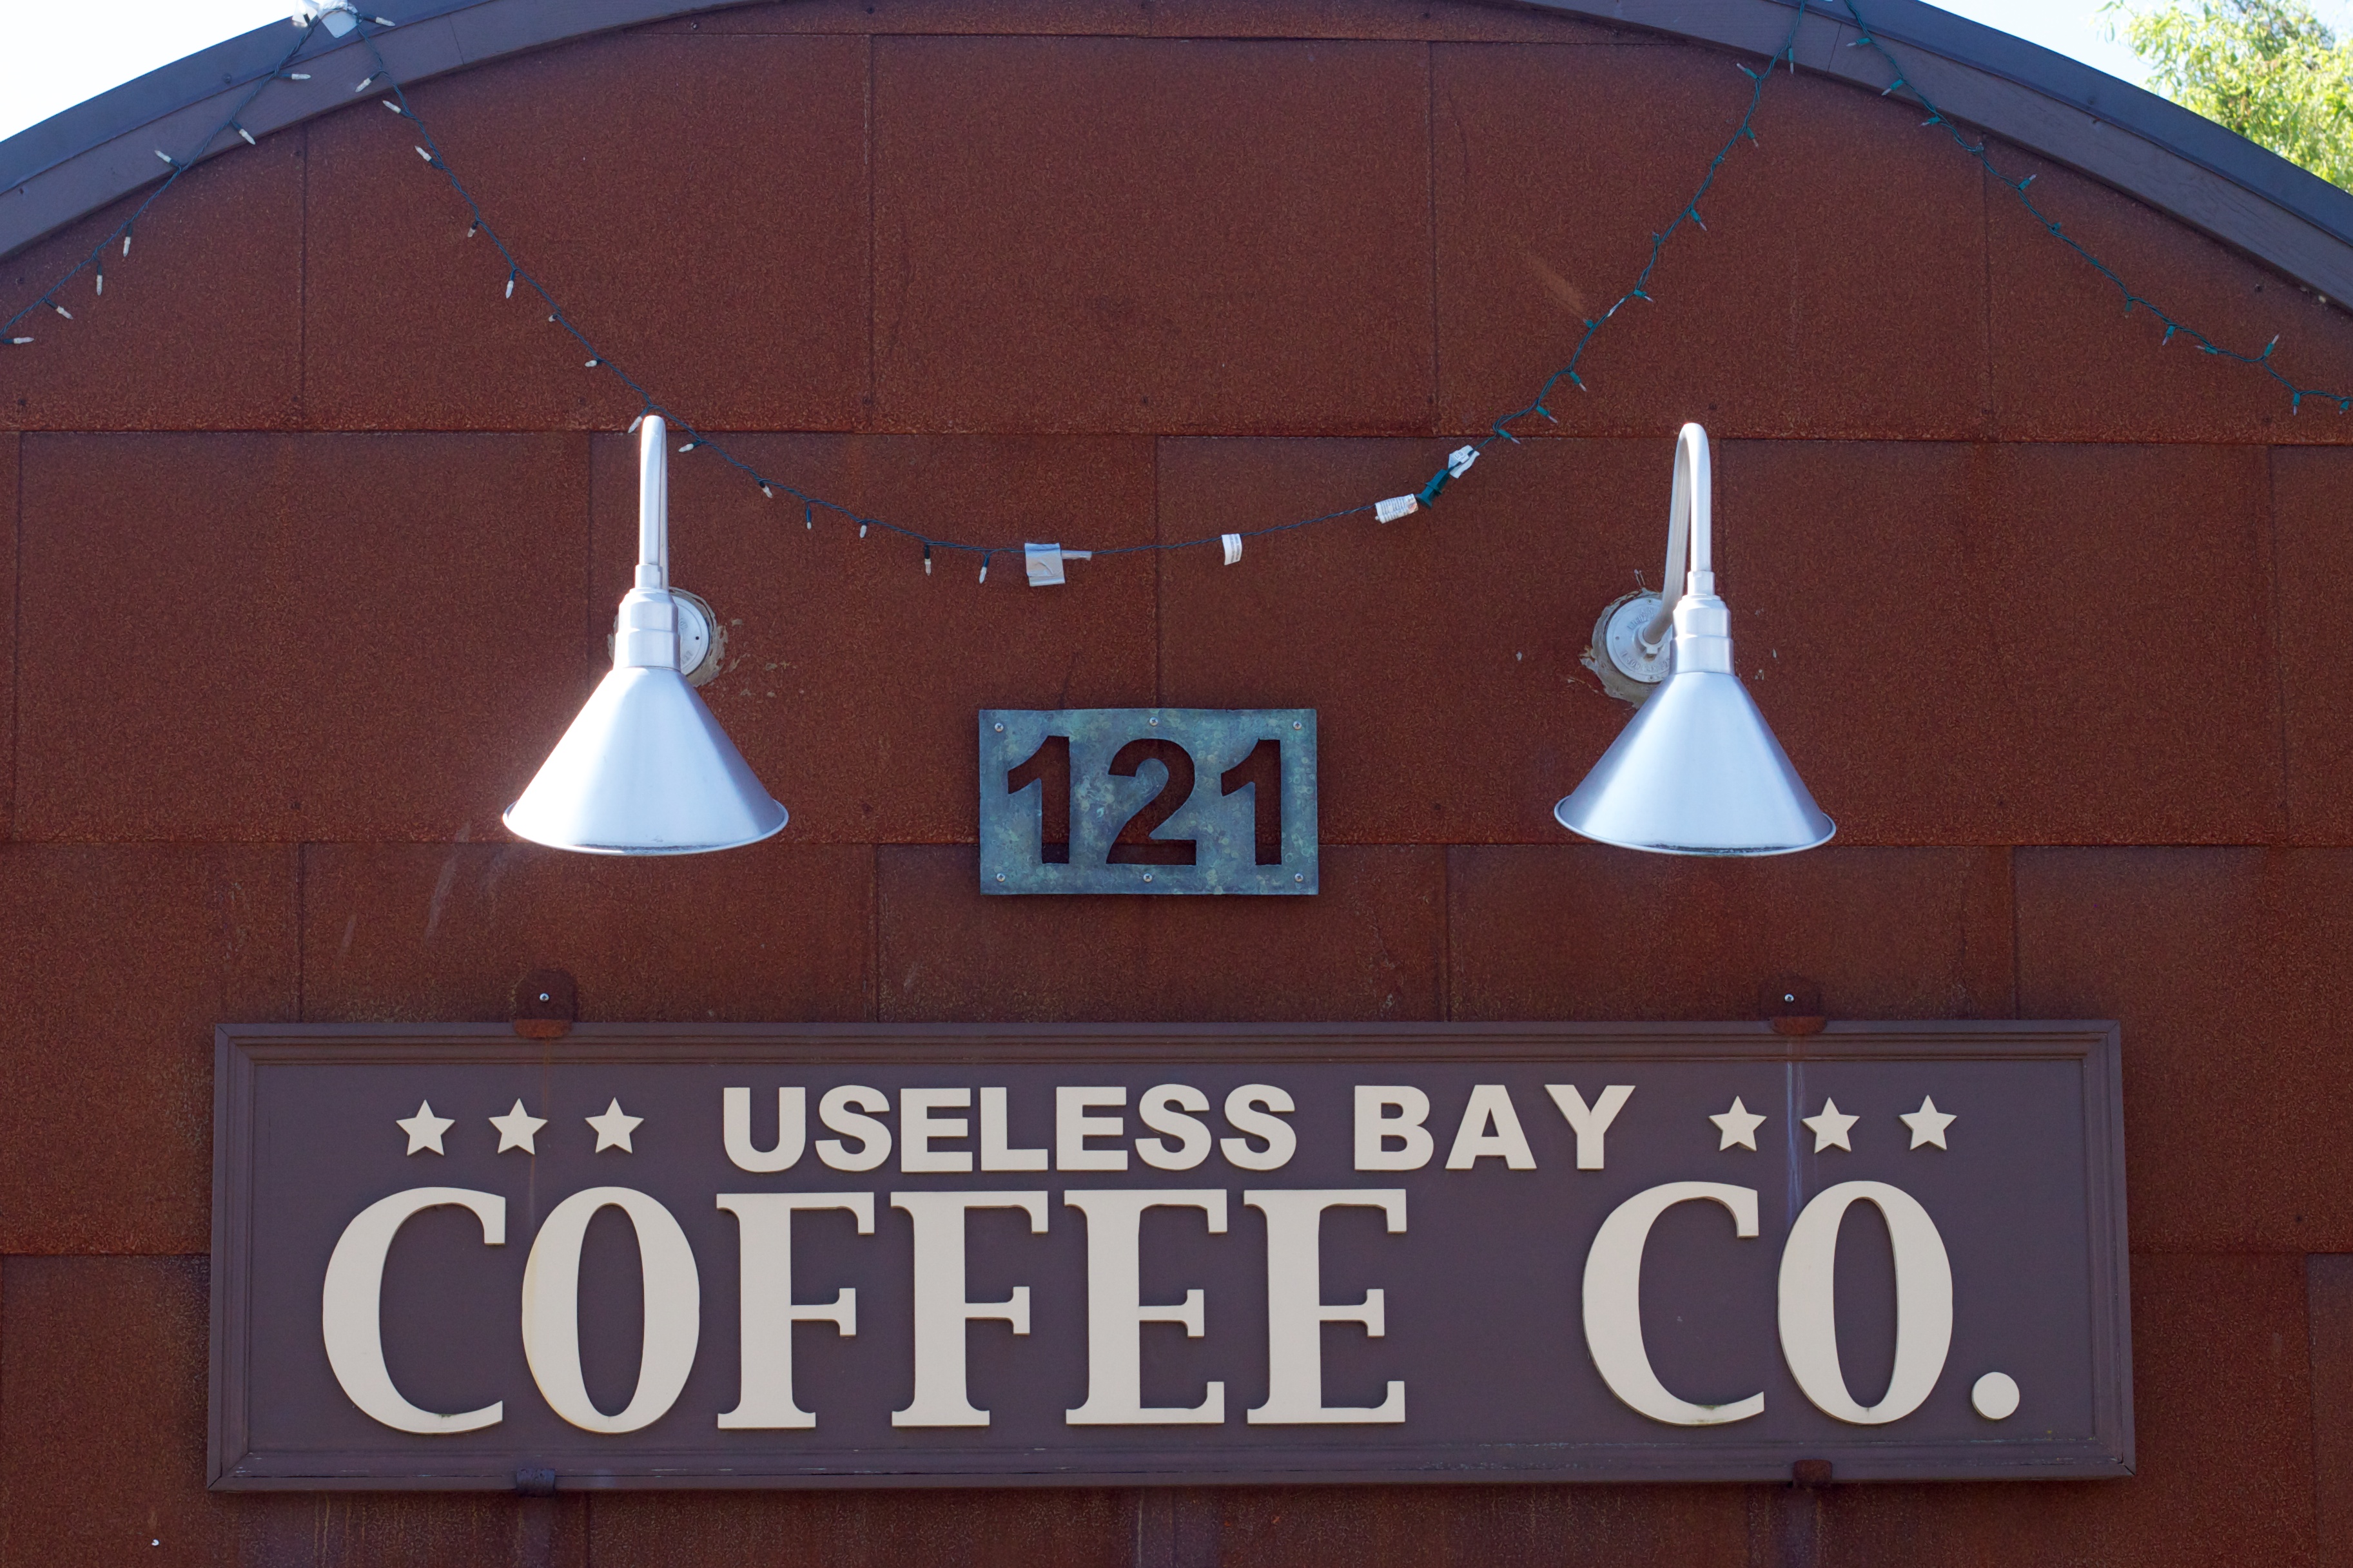
coffee, sign, color, blue, signage, washington, shape, odyssey